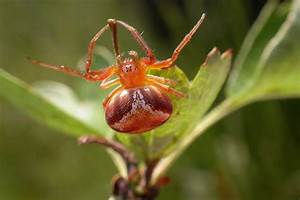
Label: spider